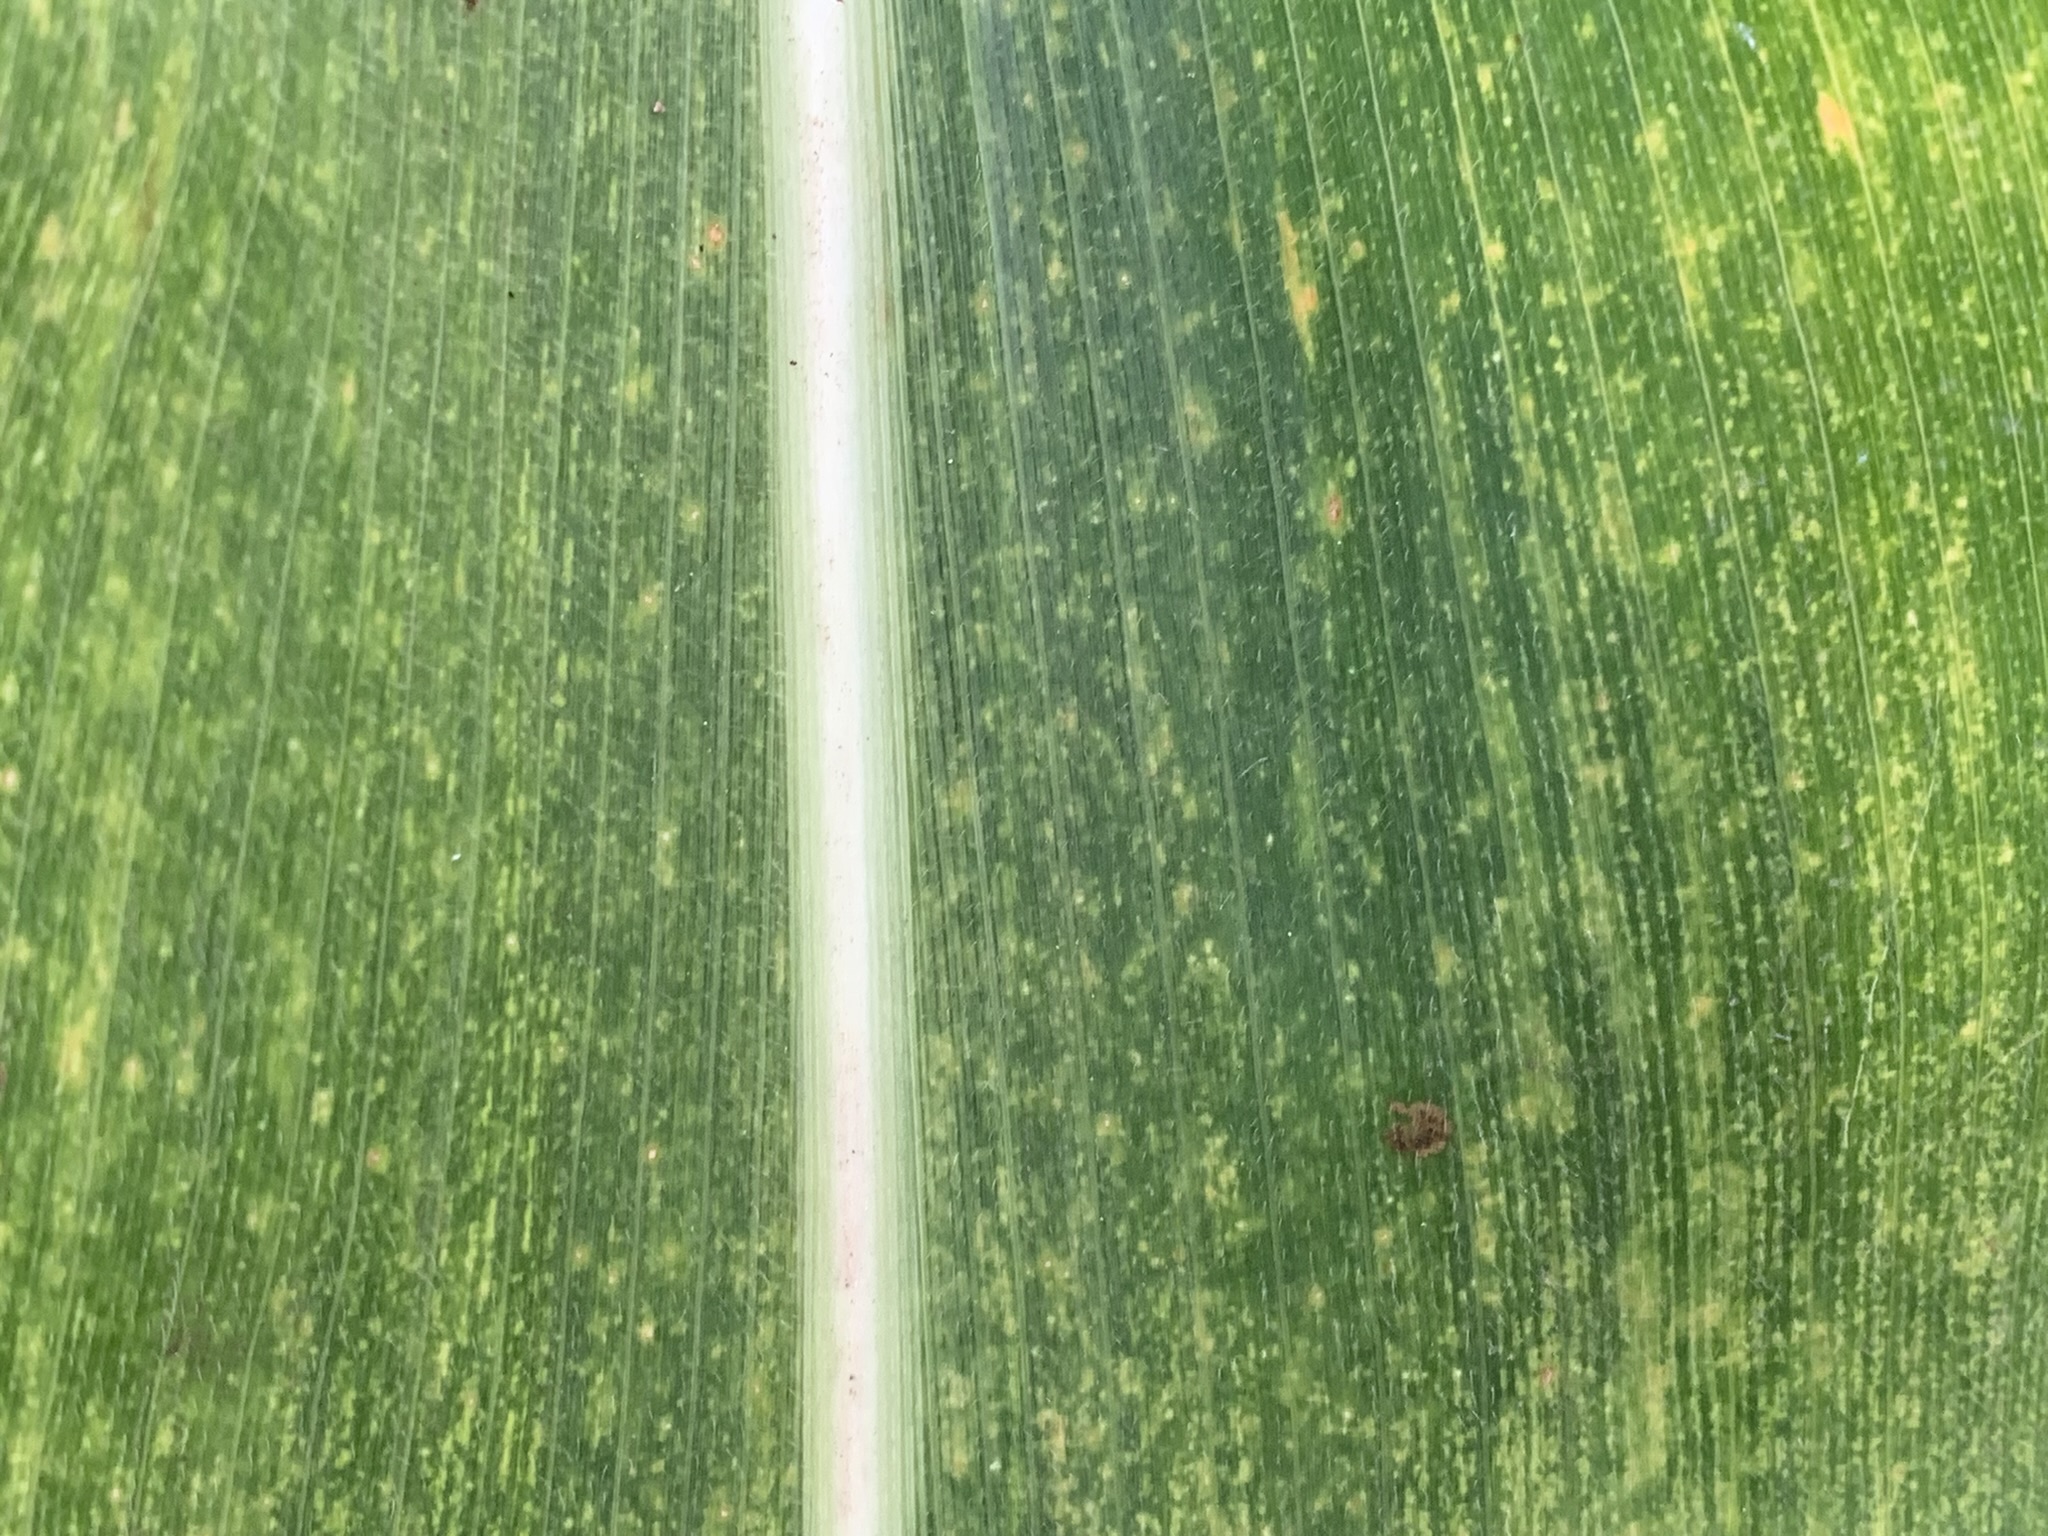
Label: MLN